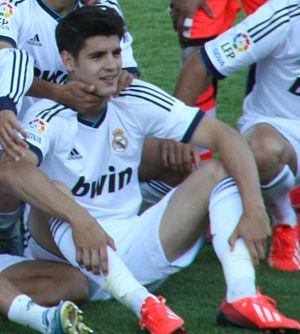
Álvaro Borja Morata Martín, né le 23 octobre 1992 à Madrid, est un footballeur international espagnol, qui joue au poste d'attaquant à l'Atlético de Madrid.